Morgan Bulkeley

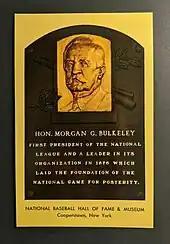
Post card depicting Bulkeley's Hall of Fame plaque

In 1885, Bulkeley wed Fannie Briggs Houghton, they had three children. The elder son, Morgan Bulkeley Jr., was gassed in World War I and never regained his full health, dying at age 40 in 1926, leaving three children. The middle child, Elinor Bulkeley Ingersoll, died in 1964 at age 71, leaving four children. The younger son, Houghton, died in 1966 at age 69, leaving three children. Bulkeley's nephew via his younger sister Mary, Morgan B. Brainard, became president of Aetna after him, and served thirty-five years, meaning Aetna was led by a family member for all but seven years of its first century.